Sugarloaf (band)

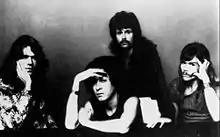
Sugarloaf in July, 1974.

Sugarloaf was an American rock band that originated under the name Chocolate Hair in 1968. The band, which formed in Denver, Colorado, scored two Top 10 hits, with the singles "Green-Eyed Lady" and "Don't Call Us, We'll Call You".